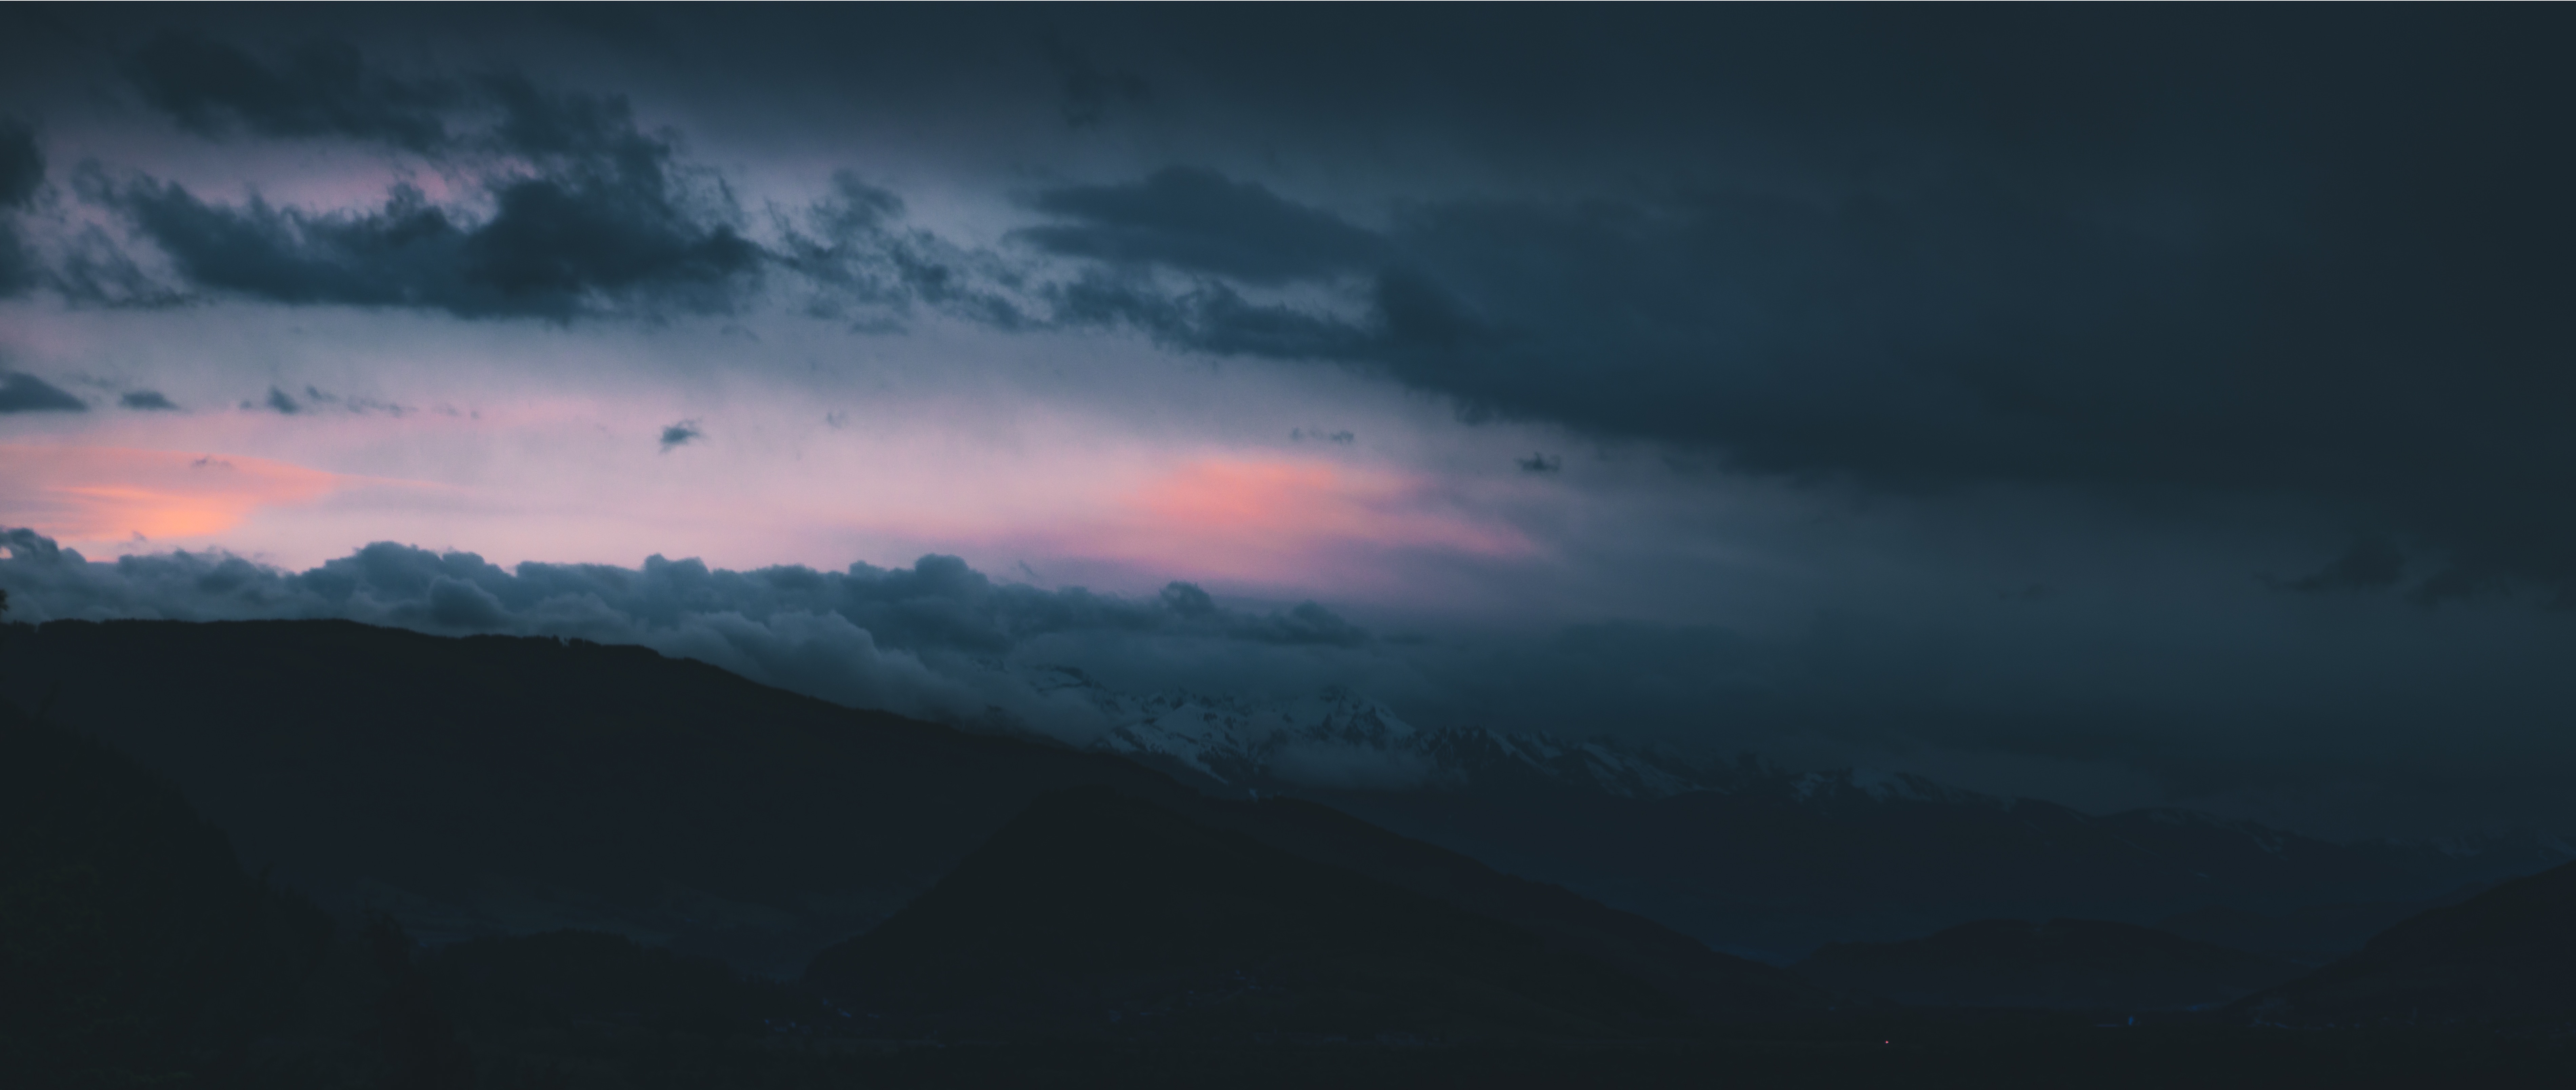
cloud, sky, sunset, cloudy, hill, dawn, atmosphere, dark, weather, atmospheric phenomenon, geological phenomenon